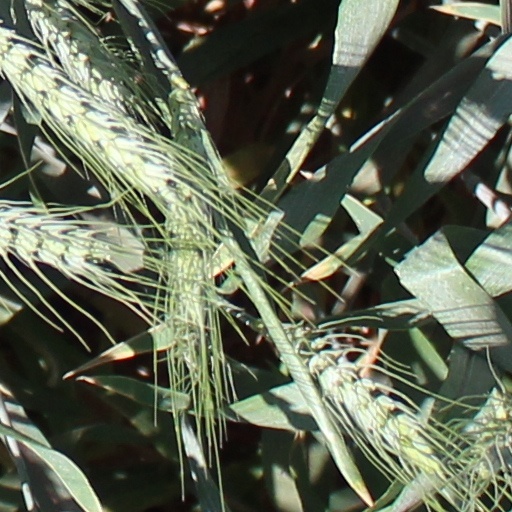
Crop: wheat